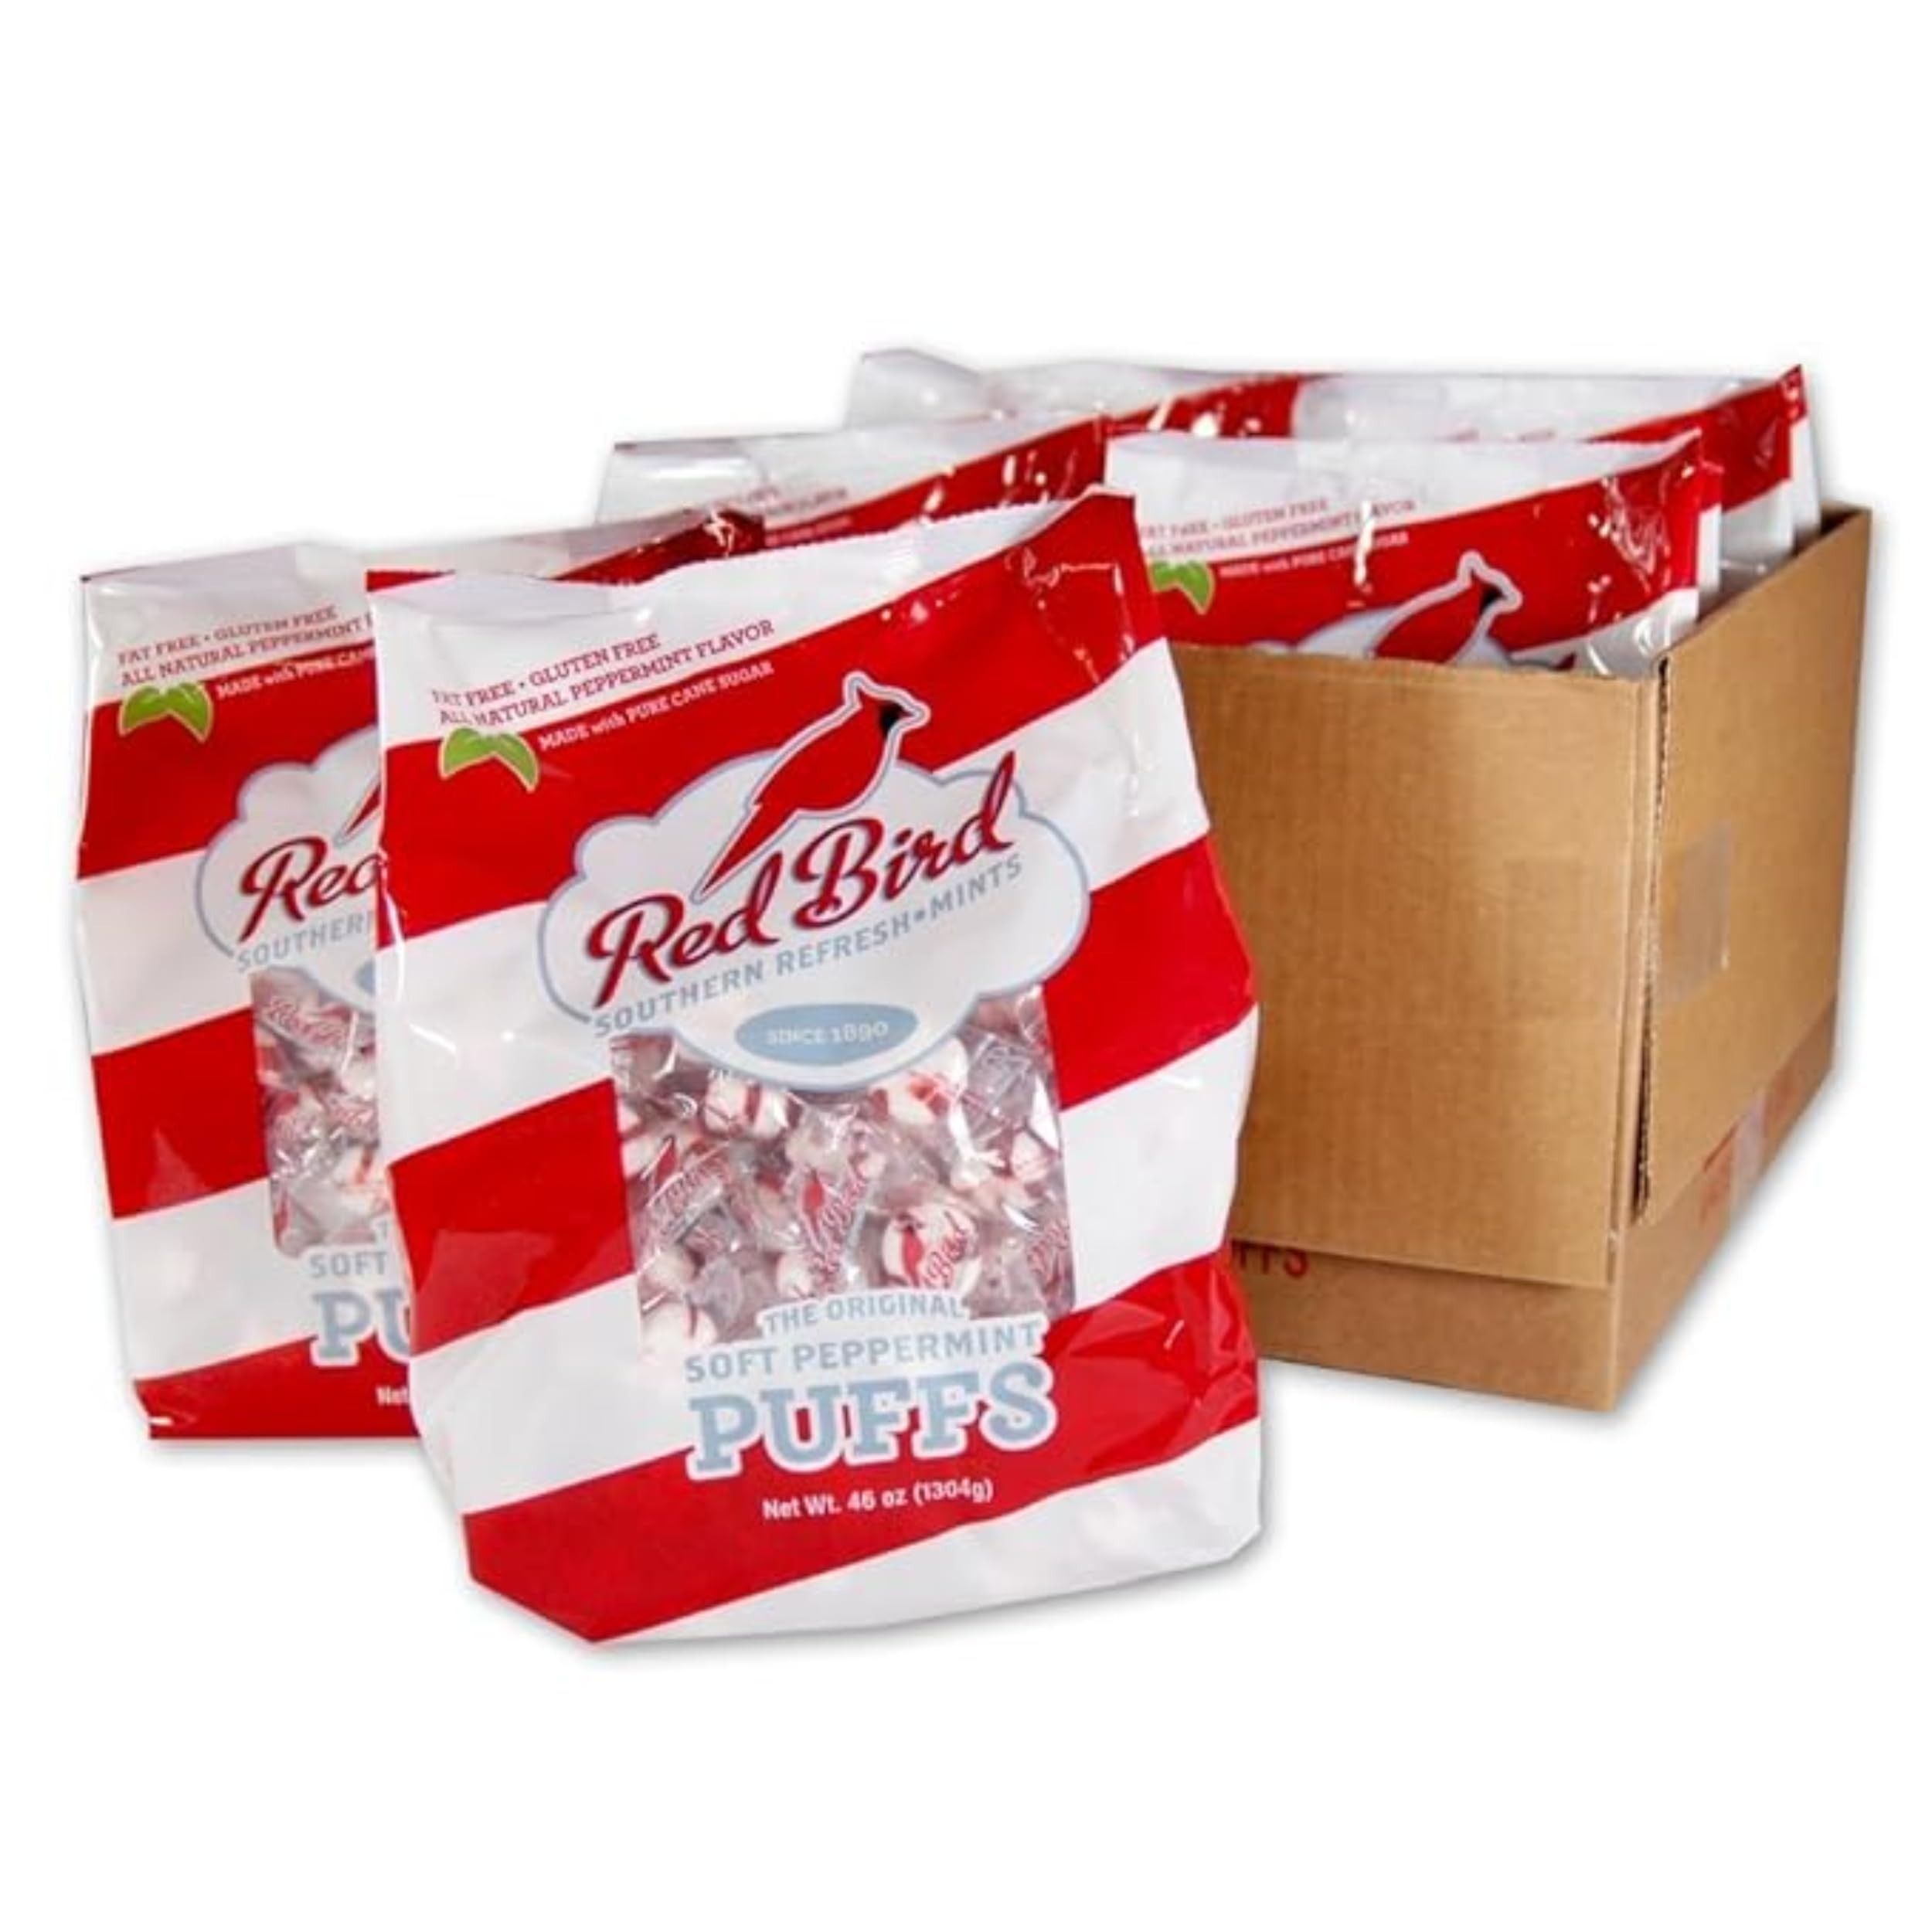
Item Name: Red Bird Soft Peppermint Candy Mints, Bulk Candy Individually Wrapped, 46 oz Bag (Case of 6)
Bullet Point 1: Individually Wrapped – You will be the favorite of all your co-workers! Our individually wrapped, melt-in-your-mouth candy puffs are perfect for sharing in your candy bowl.
Bullet Point 2: Handcrafted Candy – Our red candy stripes are still molded and applied by hand, much like they were in 1890, making each finished puff a little unique in size and shape.
Bullet Point 3: Free from the Top 8 Allergens – A wonderful classroom treat! All Red Bird Candy Puffs are produced in a facility free of the top 8 allergens (peanuts, tree nuts, eggs, milk, soy, wheat, fish and shellfish).
Bullet Point 4: Made in the USA – One of the few candy companies with production in the USA. Red Bird Soft Candy Puffs have been made in Lexington, North Carolina since 1890.
Bullet Point 5: Made in the USA – One of the few candy companies with production in the USA. A family-owned business, Red Bird Soft Candy Puffs have been made in Lexington, North Carolina since 1890.
Product Description: Red Bird Peppermint Puffs are sure to come in handy on a variety of occasions. Bring them to work and share with your colleagues or keep them in your pantry to enjoy after a meal.
Value: 276.0
Unit: Ounce

Price: 110